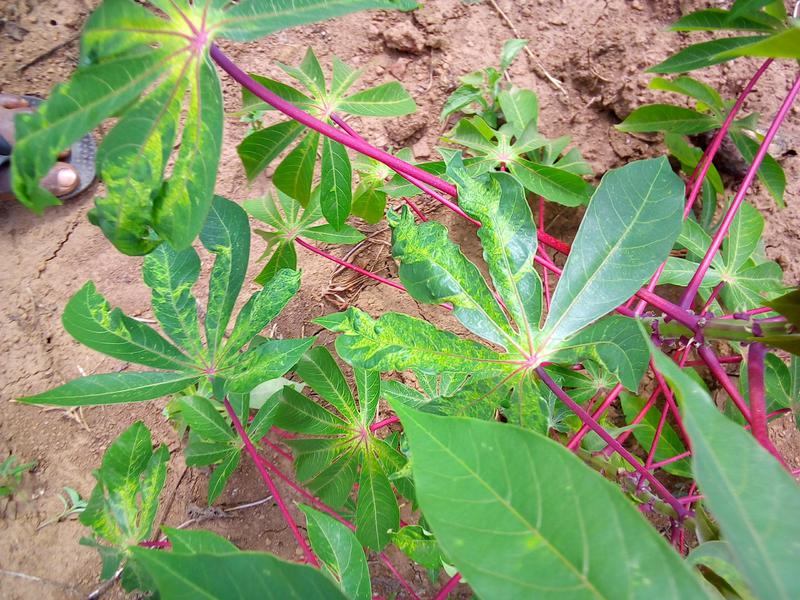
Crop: cassava
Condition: mosaic_disease